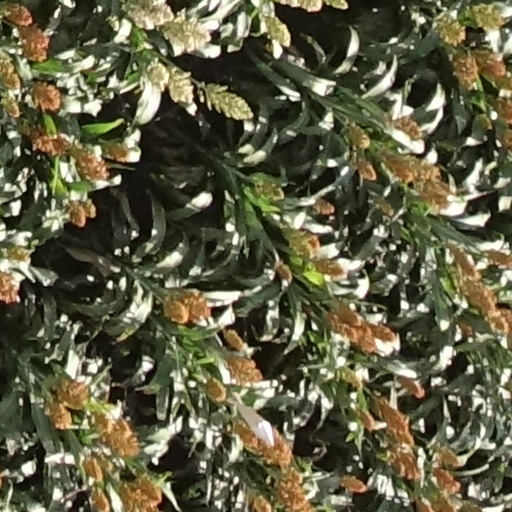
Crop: sorghum